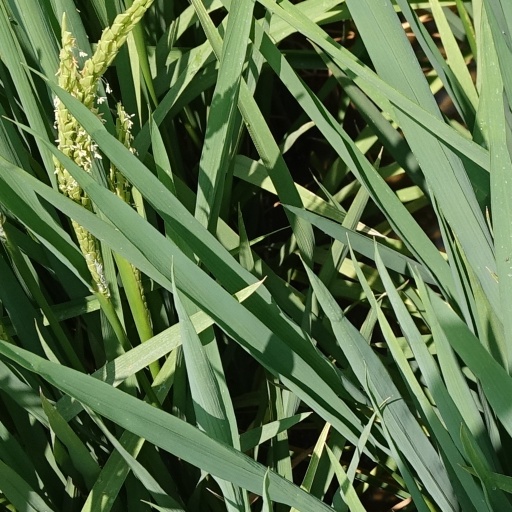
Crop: rice